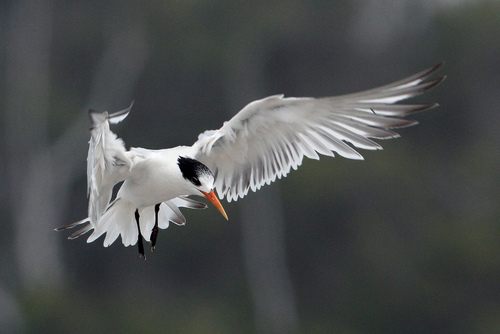
the bird has a thin bill that is orange and yellow.
a large white flying bird with rigid wing feathers, a black nape, and a long orange flat bill.
a large white bird with a black crown and bright orange bill.
this bird has a black crown, orange bill and white overall body color.
small to medium white grey and black bird with long black tarsus and long orange beak
this bird is white with grey and has a long, pointy beak.
the beak is orange and narrow, the head is white and black and the feet are black.
this bird has wings that are white and has a black crownbird with white body and grey and white wings, with black feet and a long orange beak.
this bird has wings that are white and has an orange bill
Species: Elegant Tern